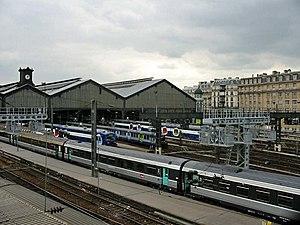
La Haine est un film dramatique français en noir et blanc écrit et réalisé par Mathieu Kassovitz, sorti en 1995.